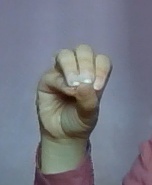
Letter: ha